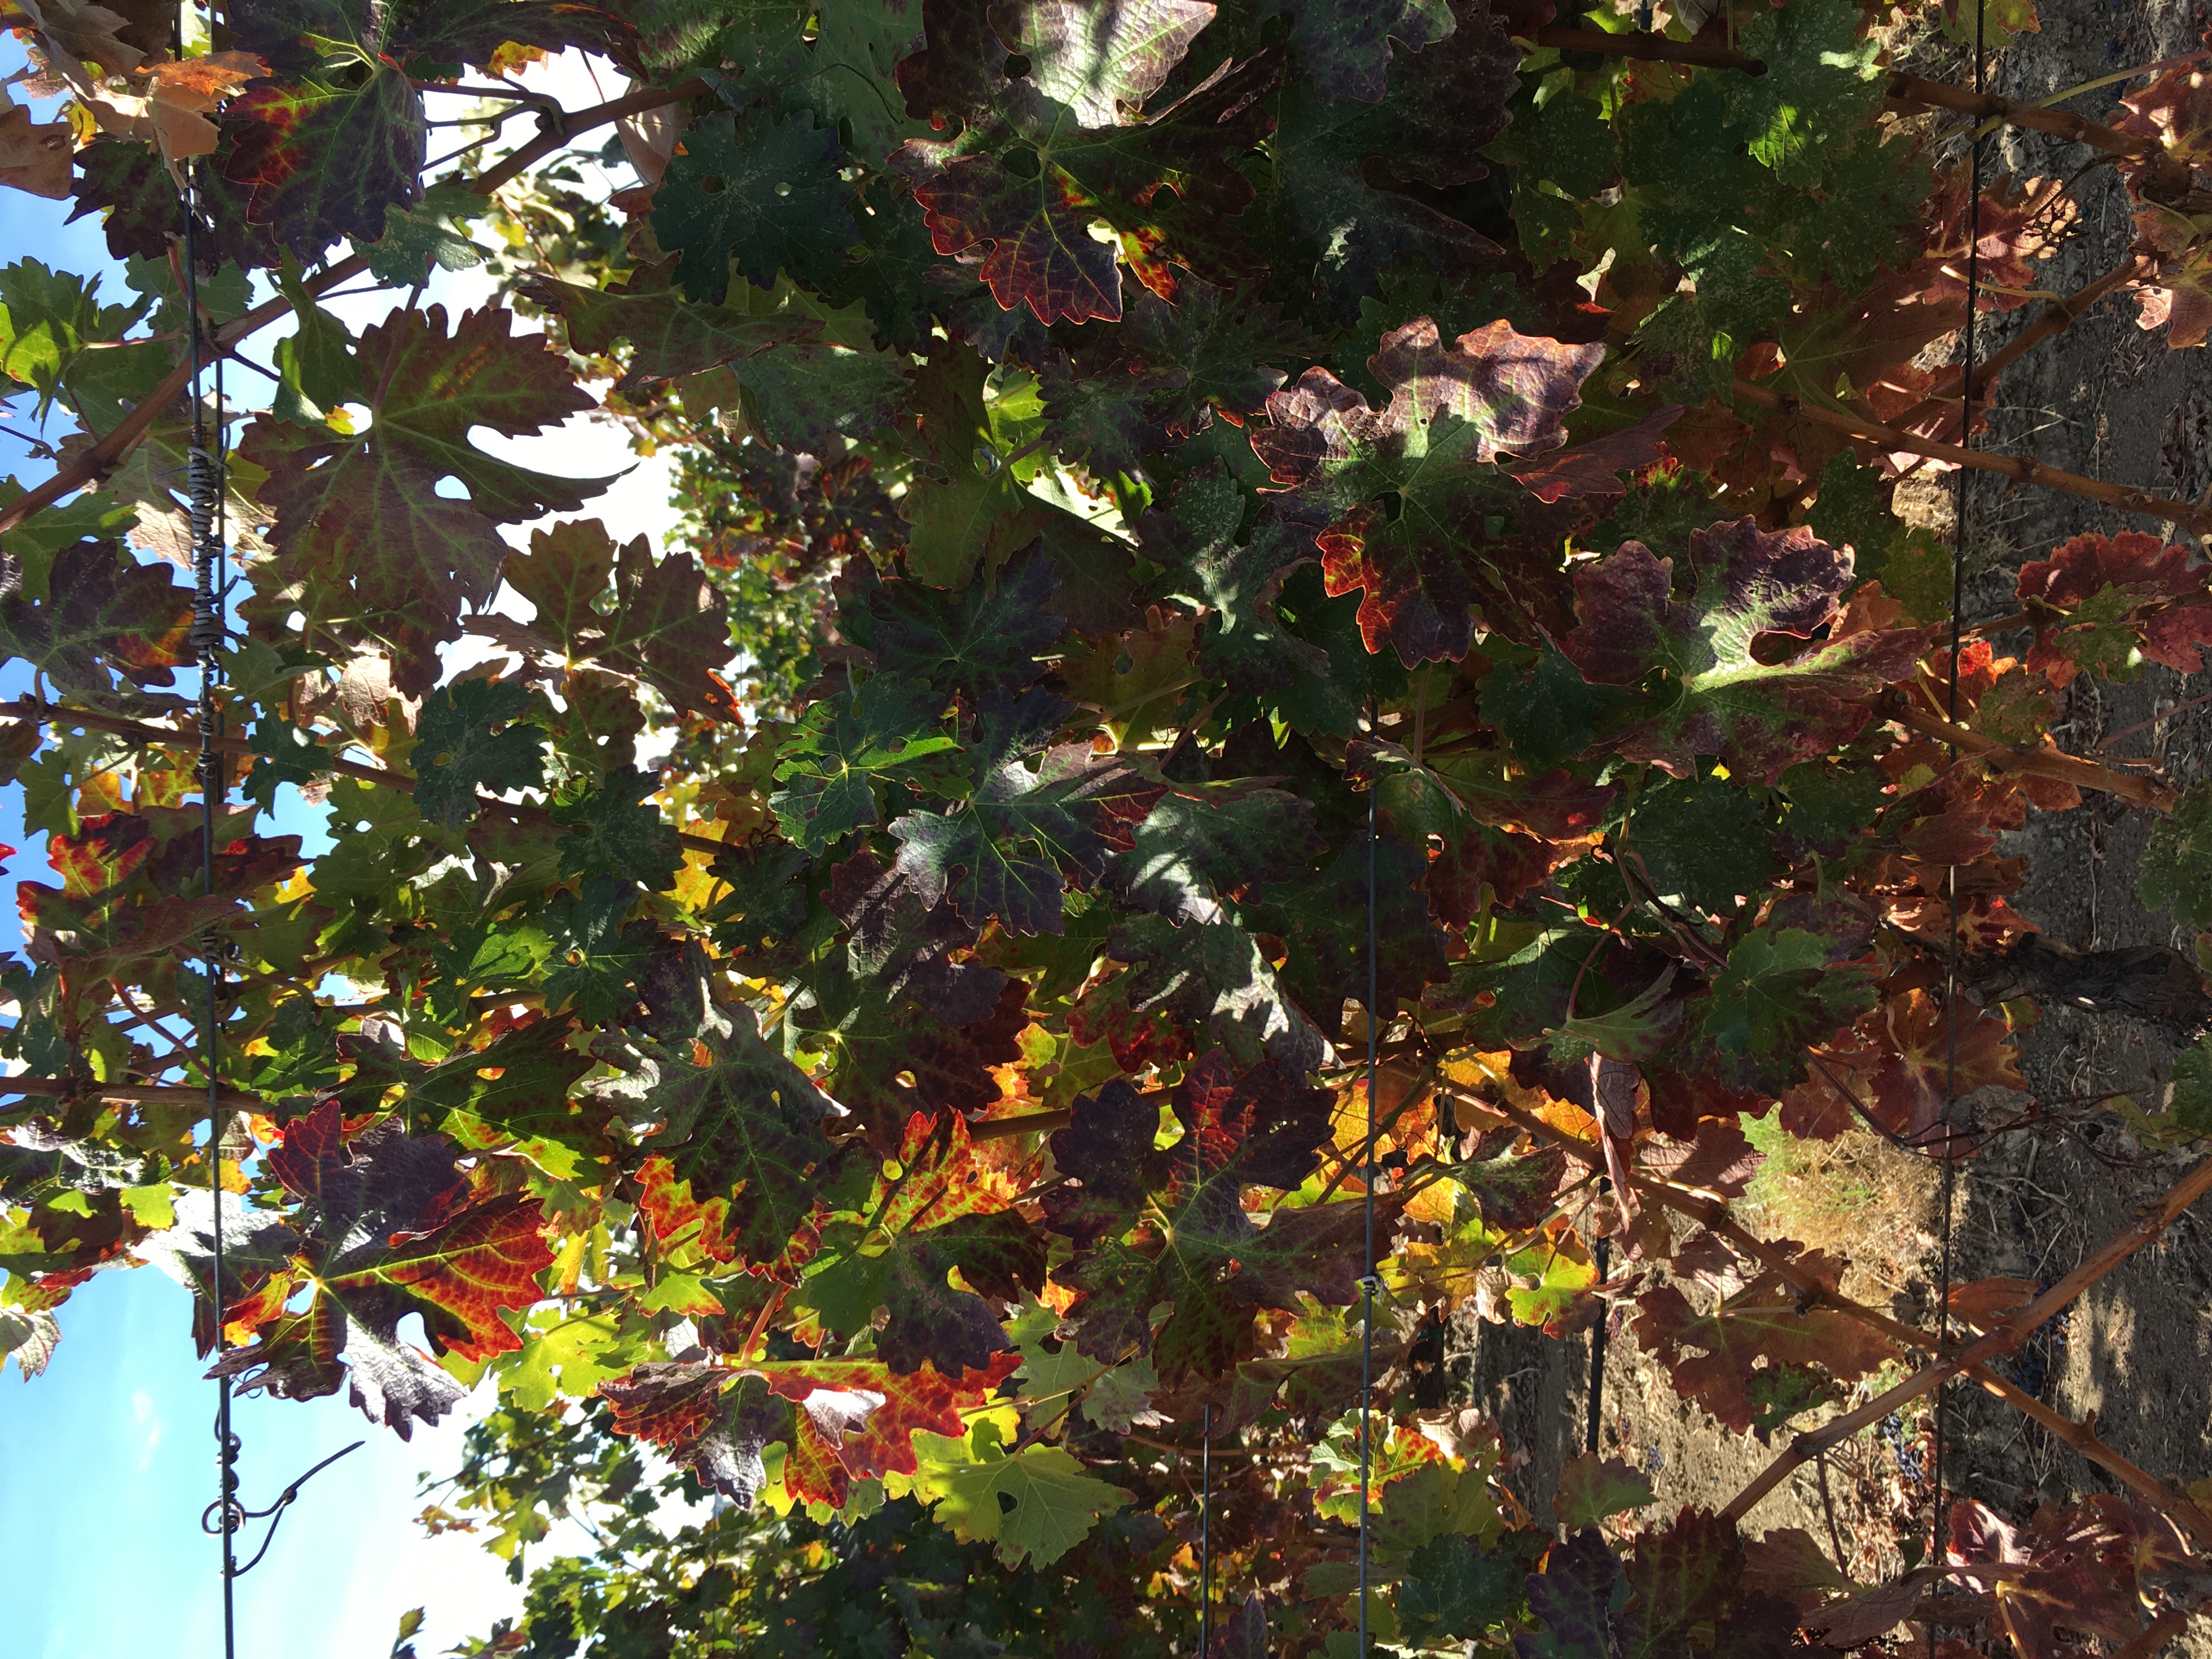
Label: Leafroll 3